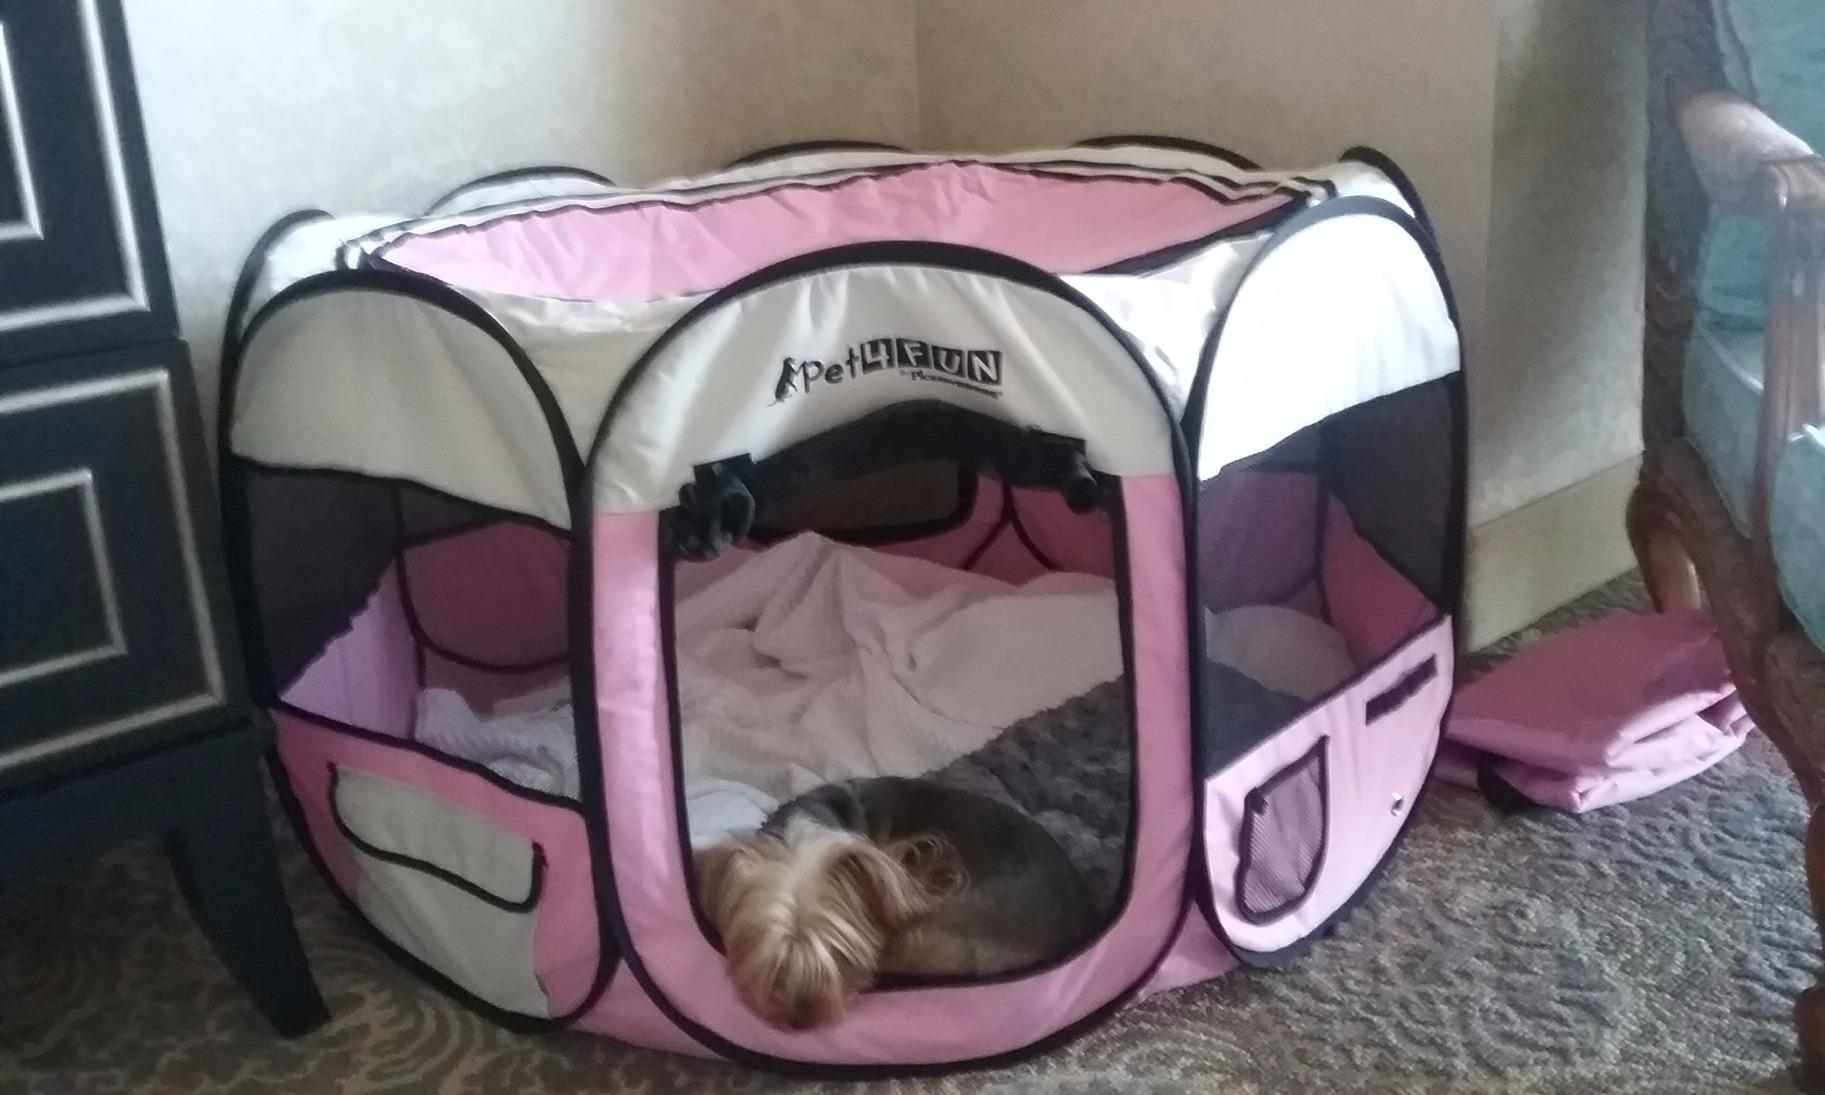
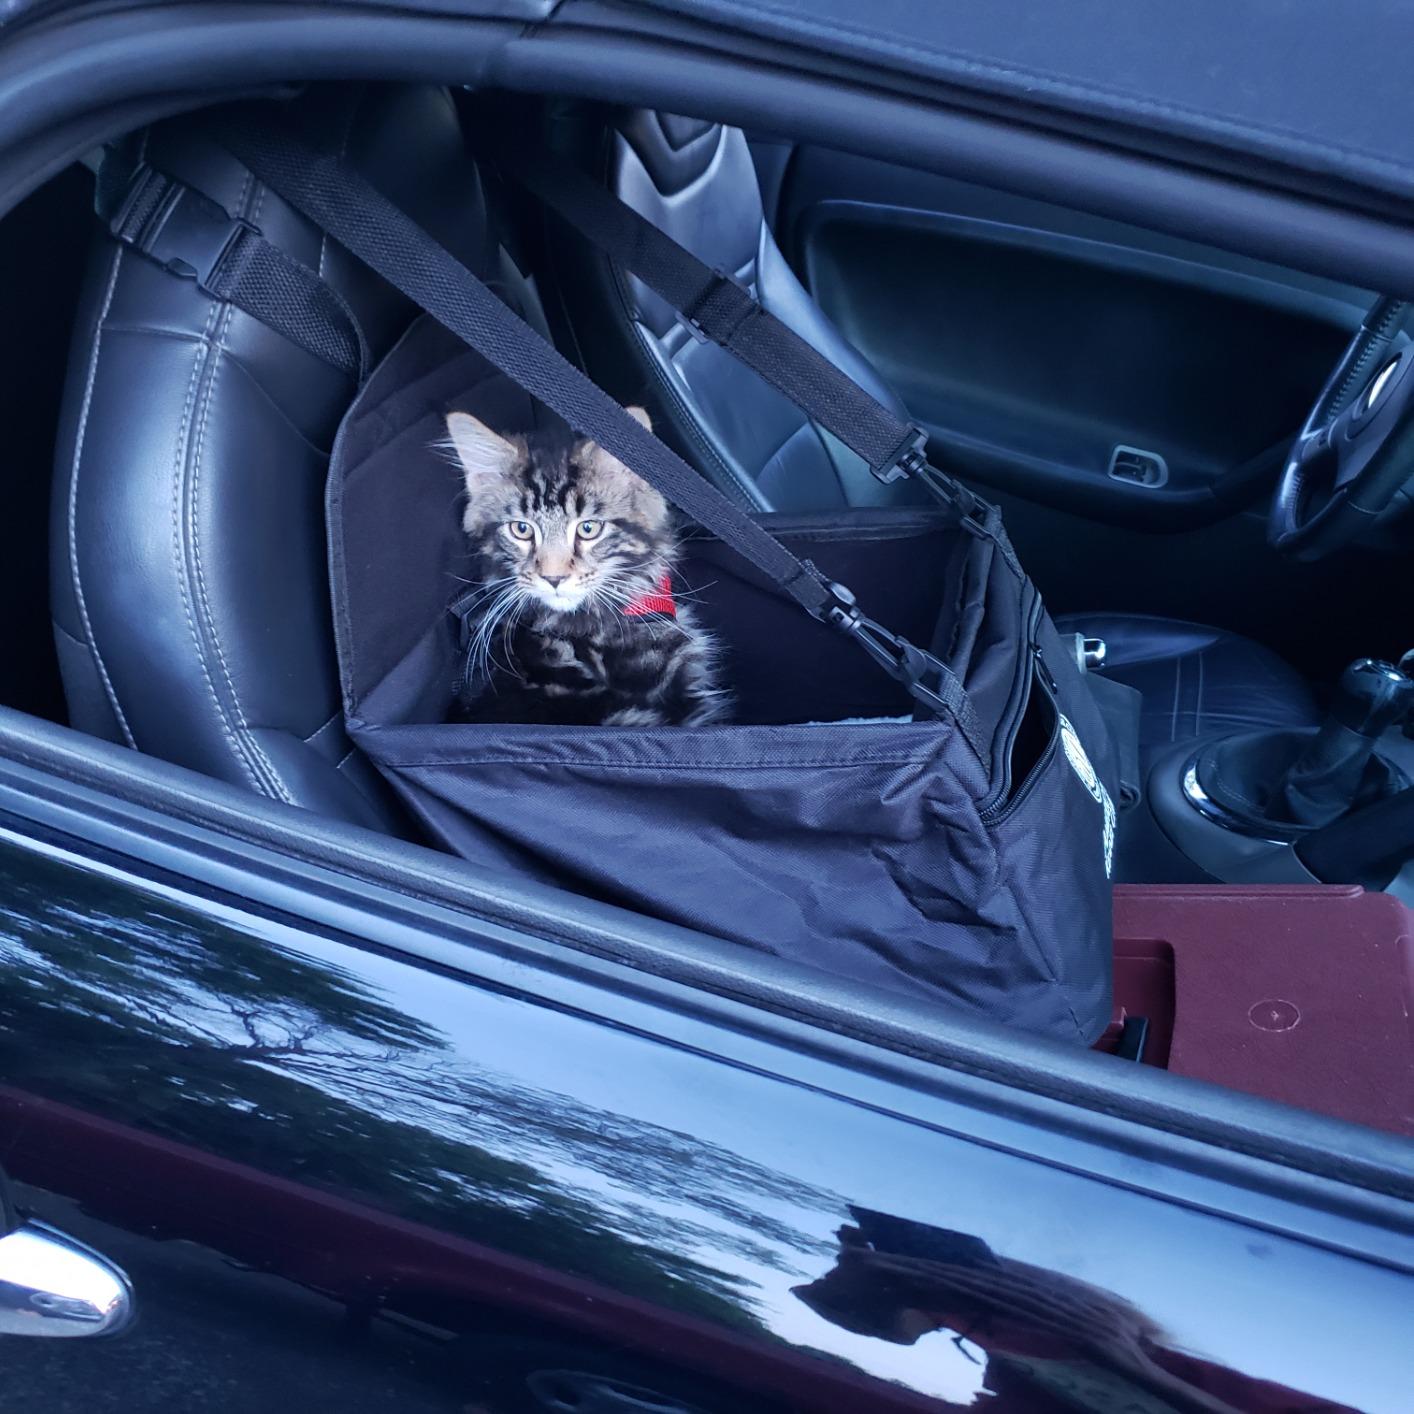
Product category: items_kennel
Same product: no